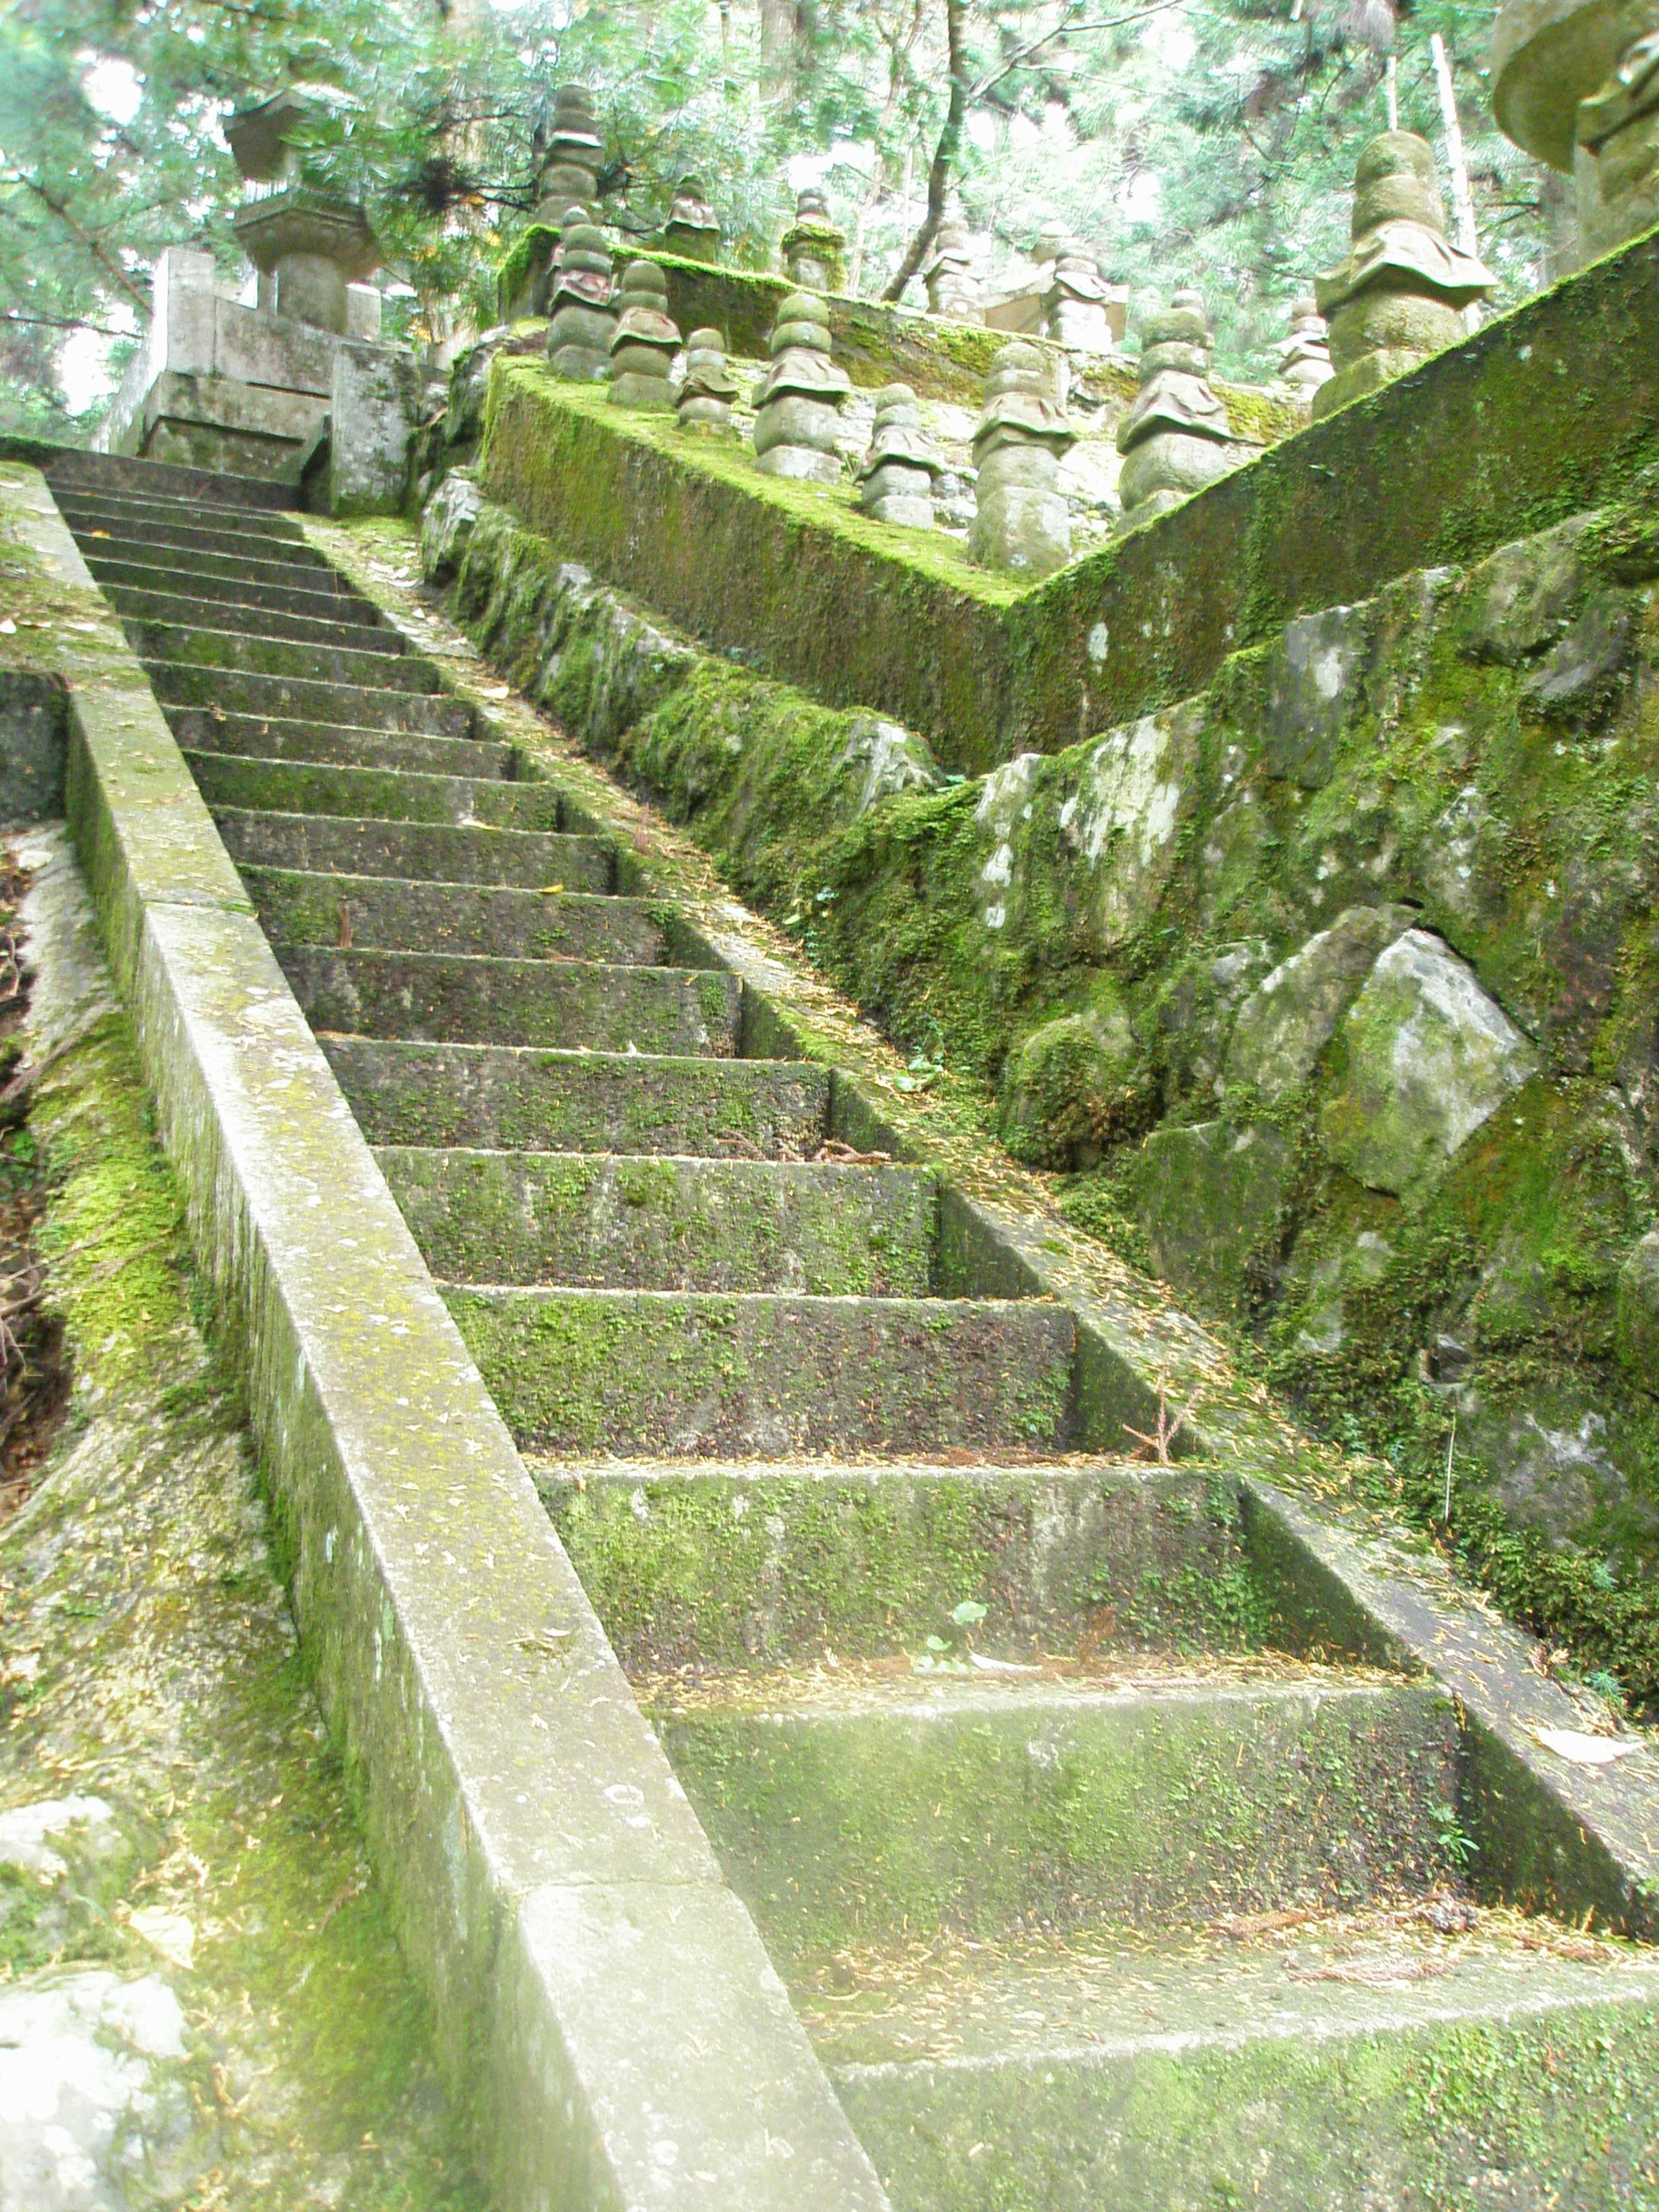
old, wall, walkway, moss, green, ancient, garden, waterway, stairs, outdoor structure